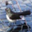
Label: bird